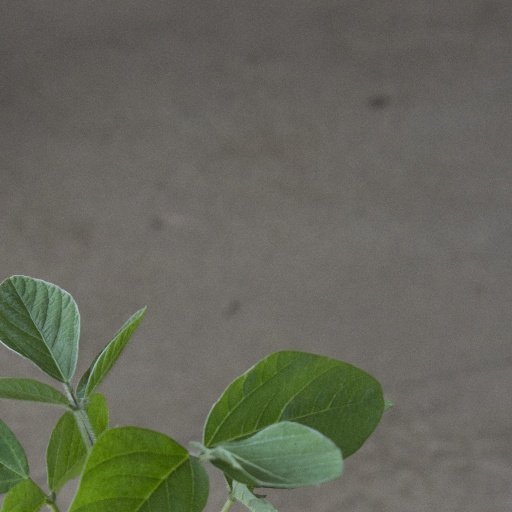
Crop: soybean